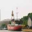
Label: ship